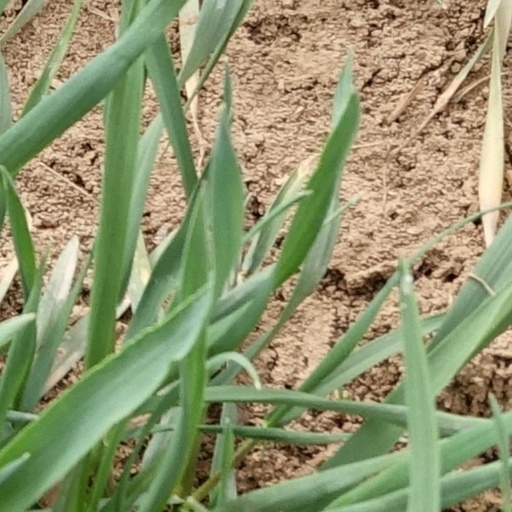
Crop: wheat